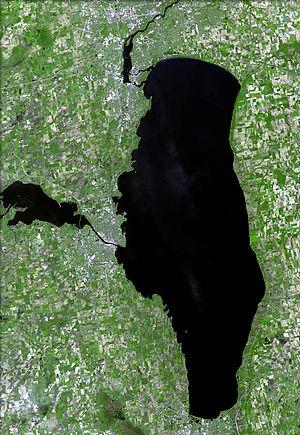
Le lac Winnebago est un grand lac situé à l'est du Wisconsin aux États-Unis.